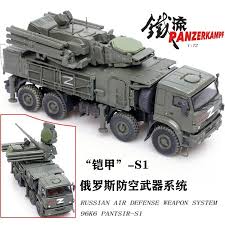
Label: Pantsir-S1